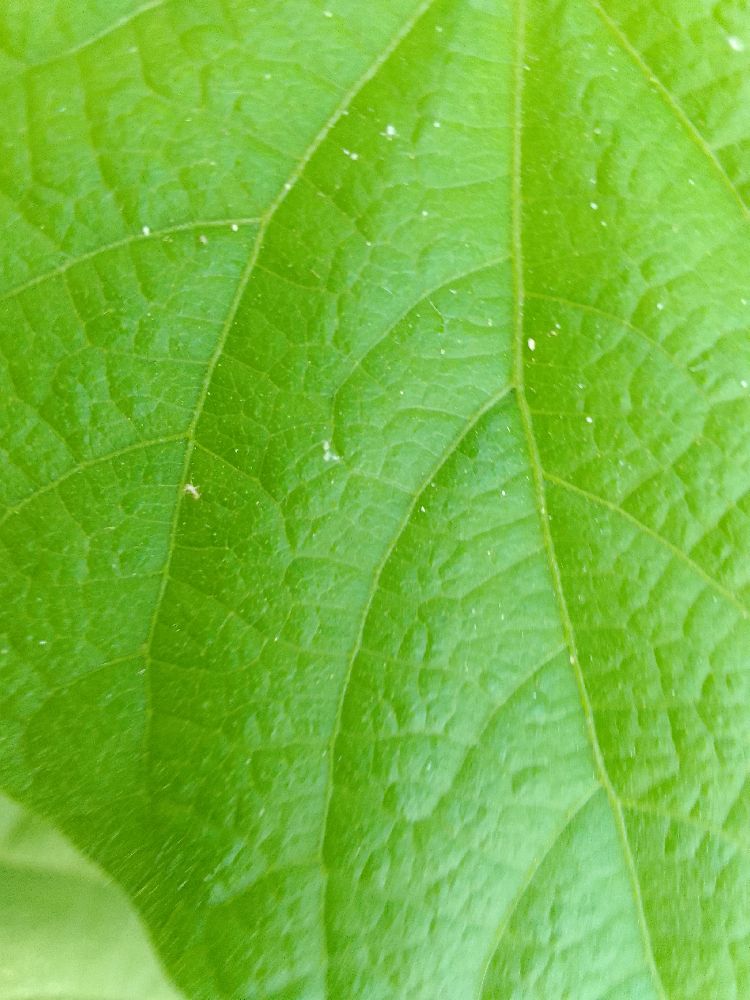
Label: healthy